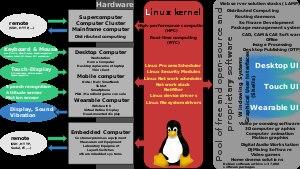
Le noyau Linux est un noyau de système d'exploitation de type UNIX. Il est utilisé dans plusieurs systèmes d'exploitation dont notamment GNU/Linux et Android. Le noyau Linux est un logiciel partiellement libre développé essentiellement en langage C par des milliers de bénévoles et salariés collaborant sur Internet.
GNOME Shell est le cœur de l'interface graphique de l’environnement de bureau GNOME à partir de sa version 3.0. Il sert à la fois de tableau de bord, de zone de notification et de sélecteur de fenêtres. À son lancement, GNOME Shell reçut un accueil mitigé par la communauté ; toutefois, la mise en ligne du répertoire d'extensions, permettant de personnaliser l'interface, a atténué les critiques. Aujourd'hui, les améliorations apportées aux versions successives de GNOME Shell ont permis de reconquérir de nombreux utilisateurs et non des moindres.